Uchu Enban Daisenso

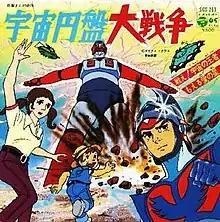
LP album of the film.

is a 1975 Japanese animated short film created by Go Nagai and produced by Toei Doga. It was originally shown along with the short film "", also from Toei and Nagai. The film is considered the prototype for the future anime television series "UFO Robot Grendizer", which premiered the same year.